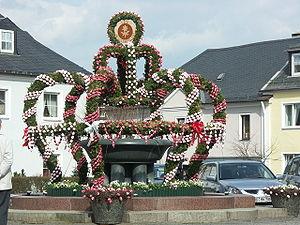
Fontaine de Pâques à Weissenstadt dans le Fichtelgebirge
Tradition allemande de la région du Fichtelgebirge qui remonterait au peuplement huguenot.
La culture de l'Allemagne, pays de l'Europe centrale, désigne d'abord les pratiques culturelles observables de ses habitants.
Les huguenots sont les protestants du royaume de France et du royaume de Navarre pendant les guerres de Religion de la seconde moitié du XVIᵉ siècle, au cours desquelles ils ont été – sous ce nom – en conflit avec les catholiques. À partir du XVIIᵉ siècle, les huguenots sont appelés religionnaires, car les actes royaux ne parlaient pas de protestantisme mais de religion prétendue réformée.
Le Fichtelgebirge est une chaîne de moyennes montagnes au nord-est de la Bavière s'étendant d'est en ouest depuis la ville de Bayreuth jusqu'à la frontière tchèque, au sud des Länder de Thuringe et de Saxe.